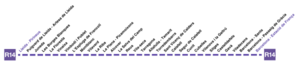
La ligne R14 est un service ferroviaire régional reliant la gare de Barcelone-França à Lérida Pyrénées via Tarragone et Reus de Rodalies de Catalunya, de la Généralité de Catalogne, exploitée par la Renfe qui passe par des lignes de chemin de fer à écartement ibérique d'ADIF.